Samuel Corning House

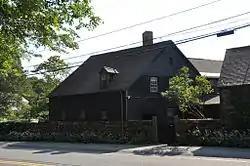

The Samuel Corning House is a historic First Period house in Beverly, Massachusetts. It is a 2.5-story five-bay house with a central chimney that was apparently built in stages, and is also notable for early 20th century preservation actions. The first portion, to the right of the chimney, was built c. 1700 as a typical First Period two story single cell structure. Around 1720 the left side was built, and a leanto section was added to the back at a somewhat later date.